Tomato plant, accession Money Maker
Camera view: tilt-top (135 deg); turntable rotation: 300 degrees
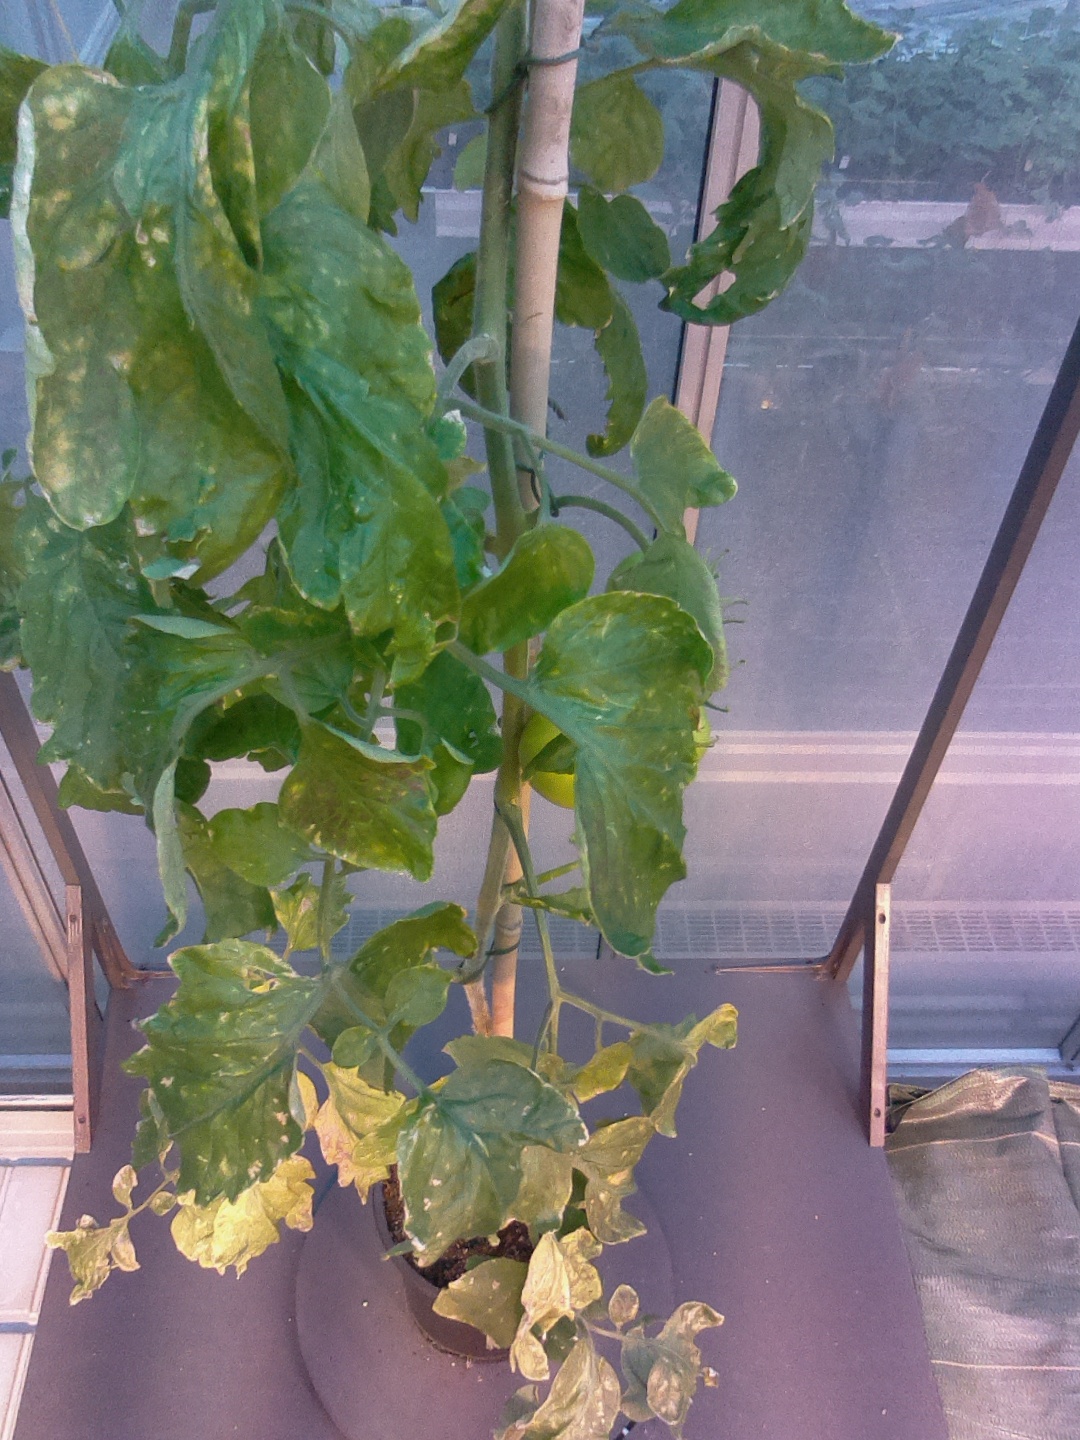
BBCH growth stage 79: 90% -100% of final fruit size